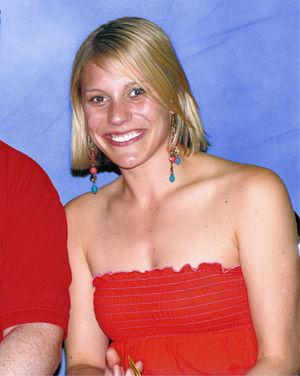
Kathryn Ann Sackhoff, née le 8 avril 1980 à Portland, plus connue sous le nom de Katee Sackhoff, est une actrice et productrice américaine.